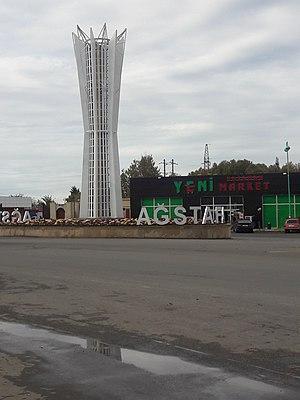
Aghstafa, également Agstafa, Akstafa et Akstafal, est une ville d'Azerbaïdjan et la capitale du raion du même nom.